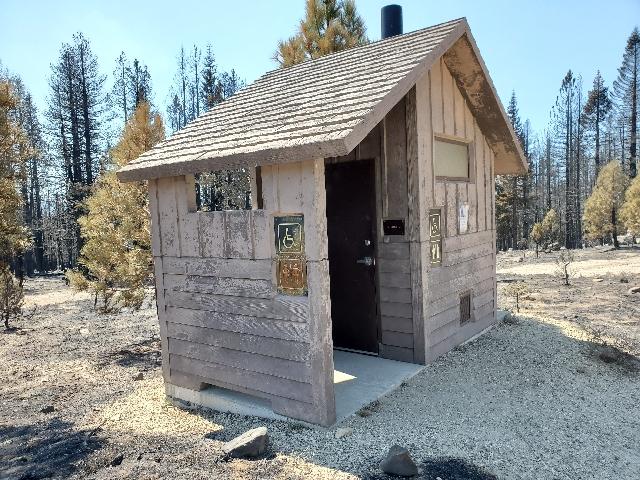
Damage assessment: affected